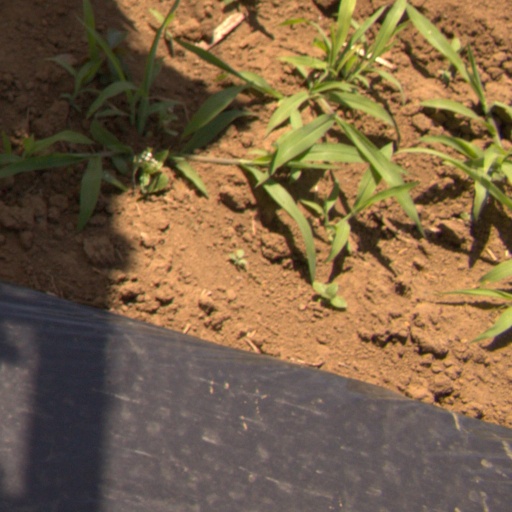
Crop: Jerusalem artichoke